Schleswig-Holstein Wadden Sea National Park

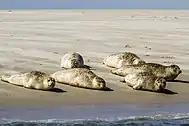
Seals use the Wadden Sea as resting and breeding place.

A great number of harbour porpoises live in the national park. The Wadden Sea is also home to harbour seals and grey seals. According to the official counting of the National park Administration, about 13.000 harbour seals are living in the Wadden Sea of Schleswig-Holstein (2017). Nearly half of the seal population died during the "Seehundstaupe" epidemic in 1988 and 2002. The National Park Administration assumed that one third of the harbour seal population was swimming or hunting during the counting so the number had to be adjusted. The grey seal population consists of 140 animals and is mainly located on the "Jungnamensand" sand bar and the "Knobsand" sand bars near the island Amrum.